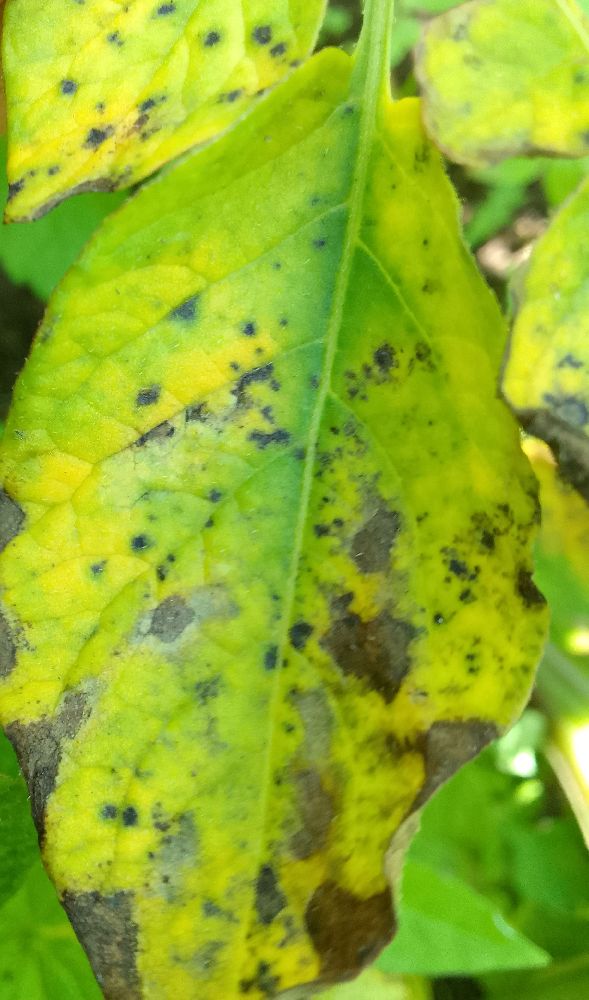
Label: Early blight